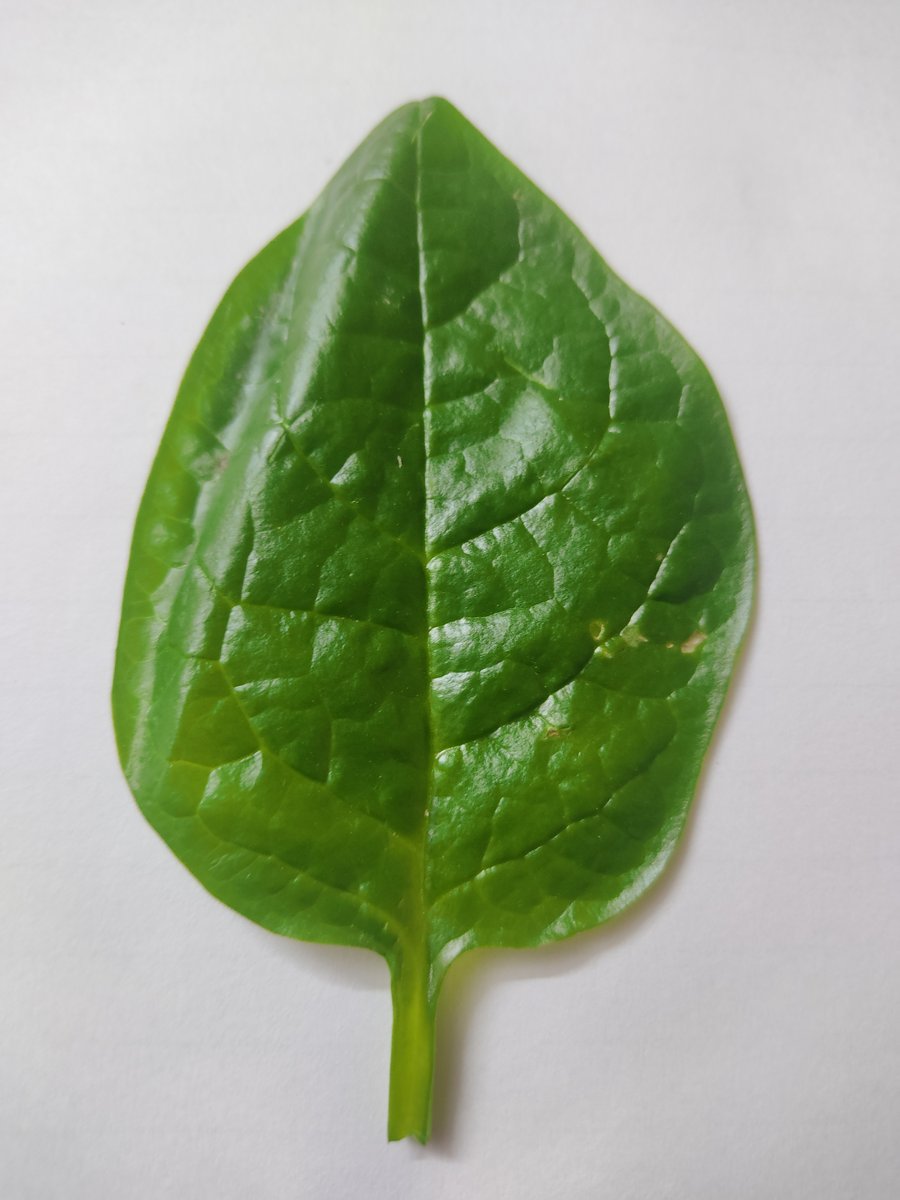
Label: Healthy-Leaf